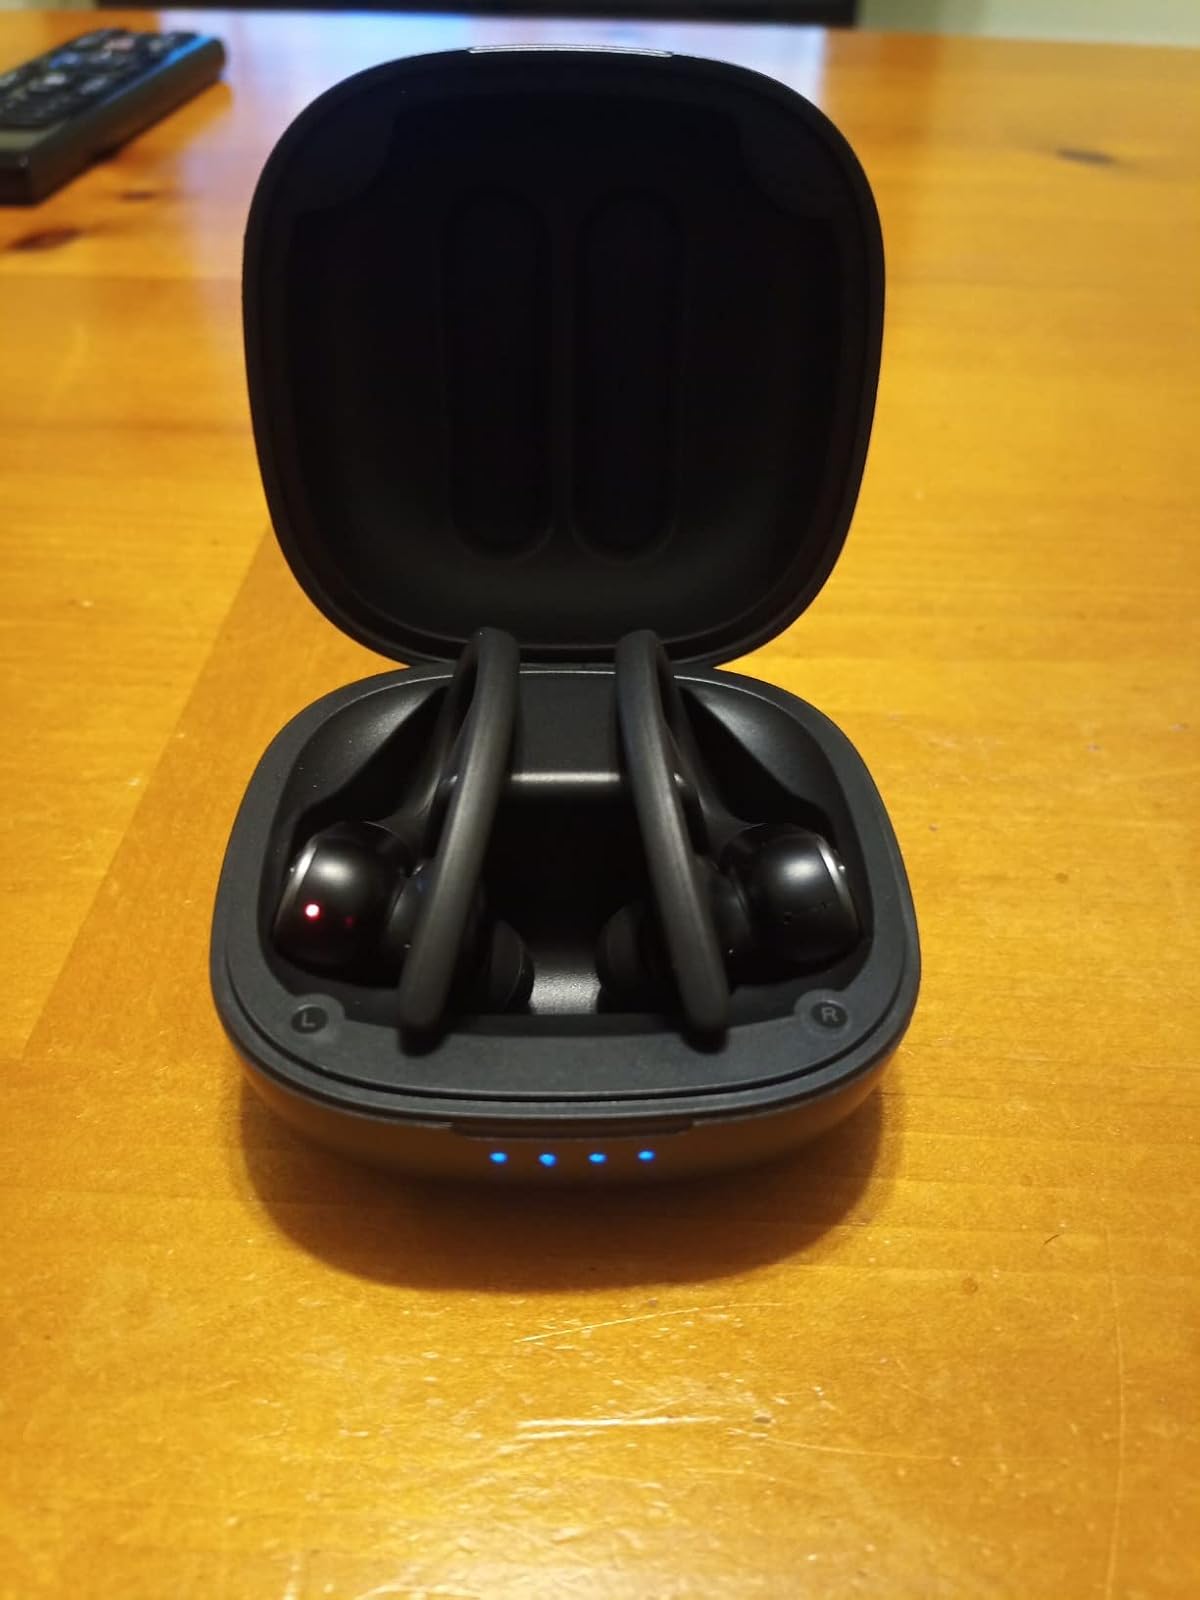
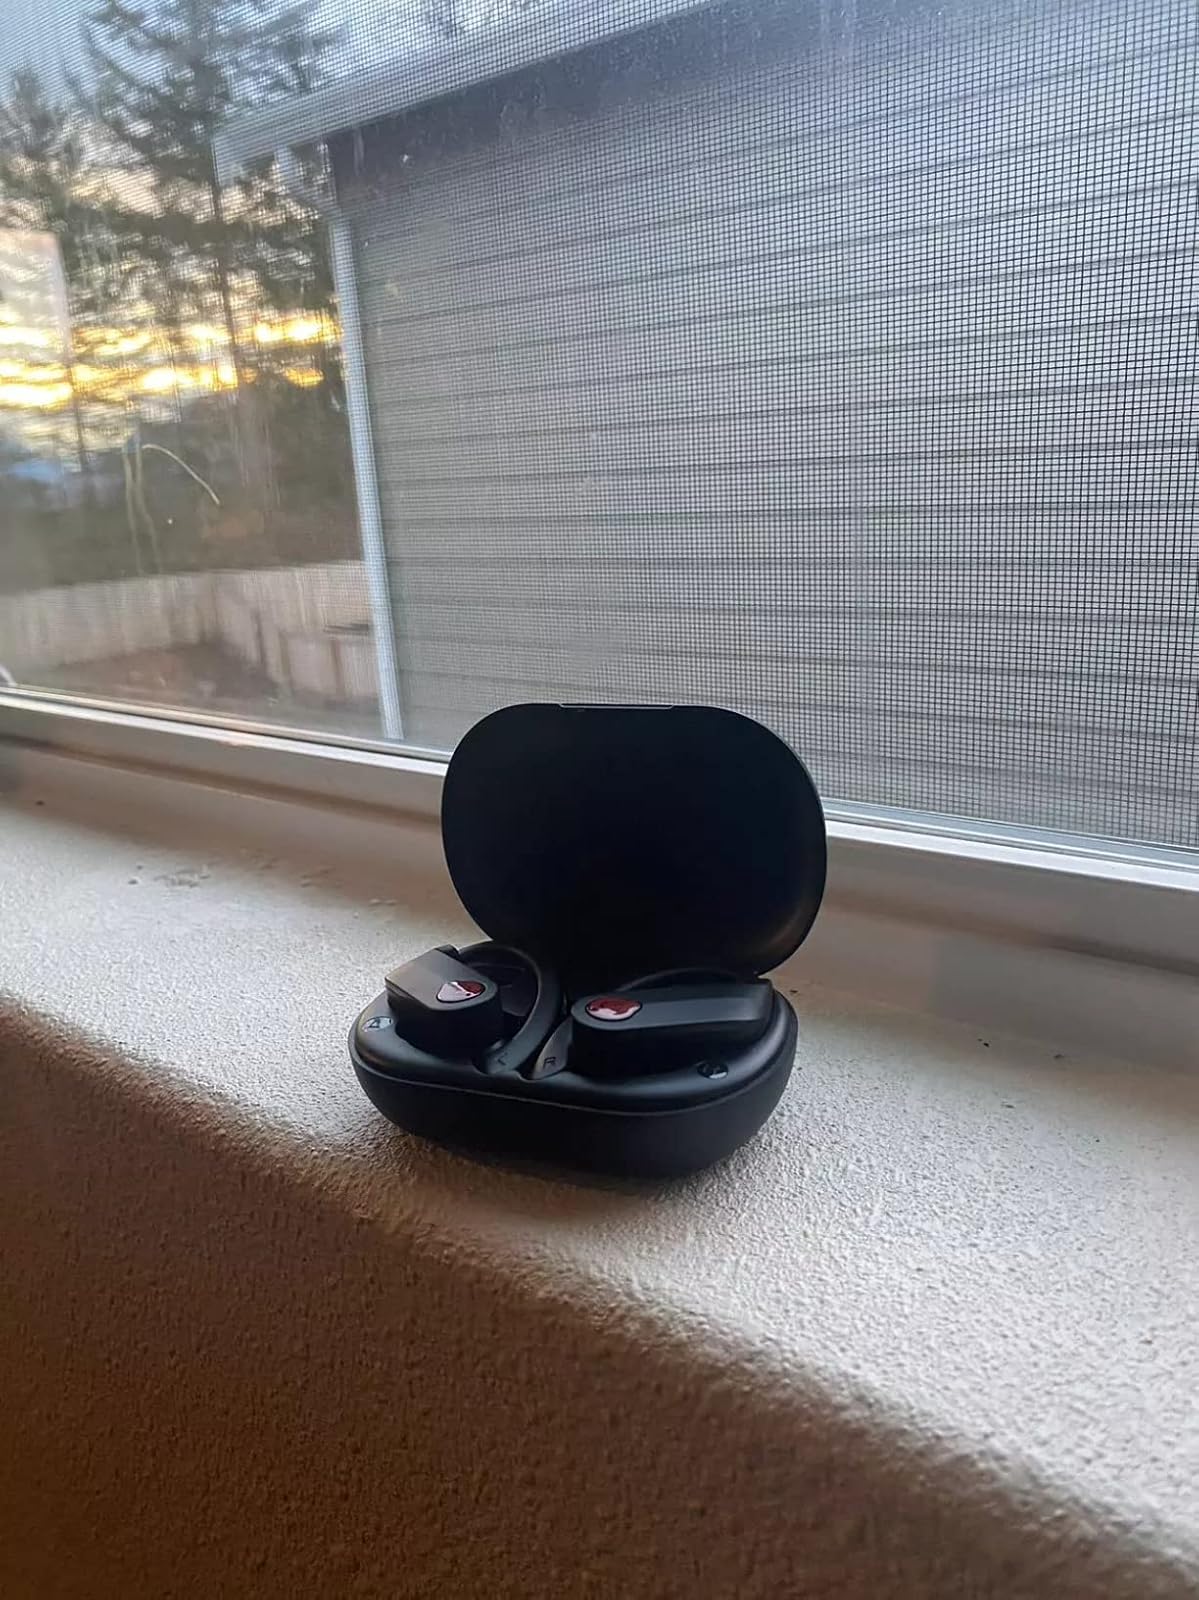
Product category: earbuds
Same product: no